Star Wars Rogue Squadron II: Rogue Leader

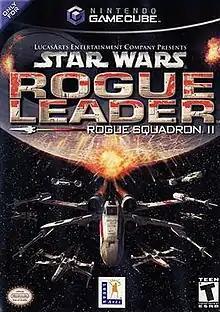
North American box art

Star Wars Rogue Squadron II: Rogue Leader is a flight action game co-developed by Factor 5 and LucasArts and is the second of the . It was published by LucasArts and released as a launch title for the GameCube in North America on November 18, 2001, Europe on May 3, 2002, and Australia on May 17, 2002. Set in the fictional "Star Wars" galaxy, the game spans all three original trilogy "Star Wars" films. The player controls either Luke Skywalker or Wedge Antilles. As the game progresses, Skywalker, Antilles and the Rebel Alliance fight the Galactic Empire in ten missions across various planets.